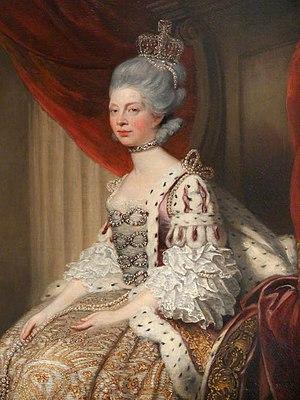
Sophie-Charlotte de Mecklembourg-Strelitz, née le 19 mai 1744 et morte le 17 novembre 1818, est reine du Royaume-Uni de 1761 à 1818, en tant qu'épouse de George III.